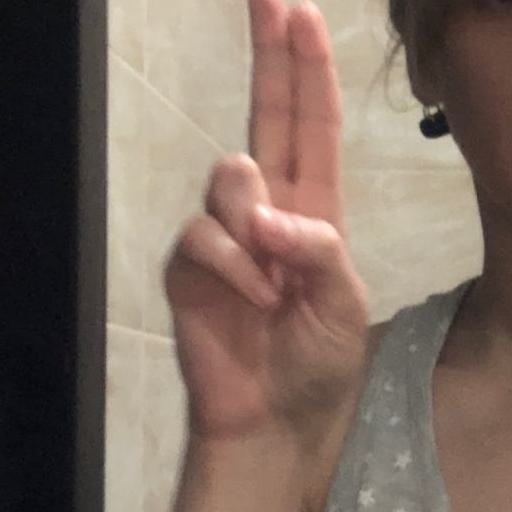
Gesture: two_up